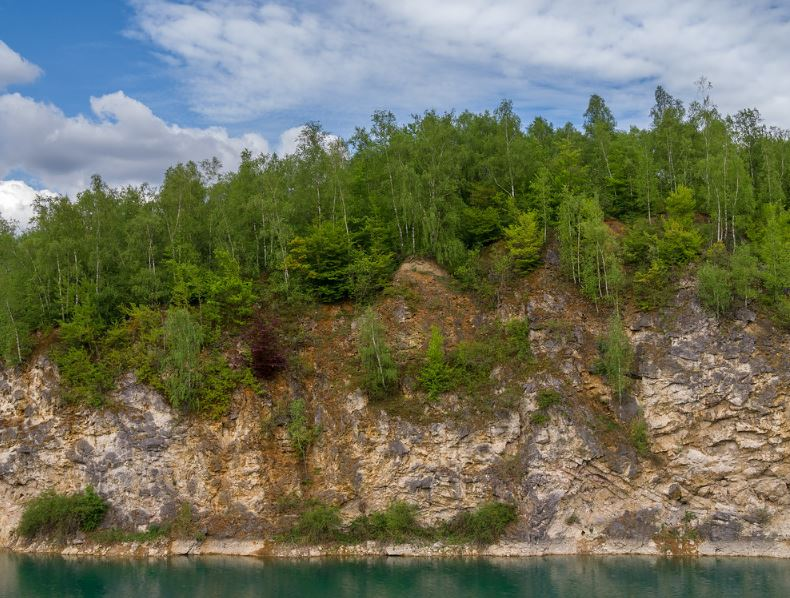
Fire: no
Smoke: no